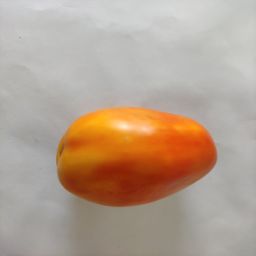
Crop: Tomato
Quality: Ripe